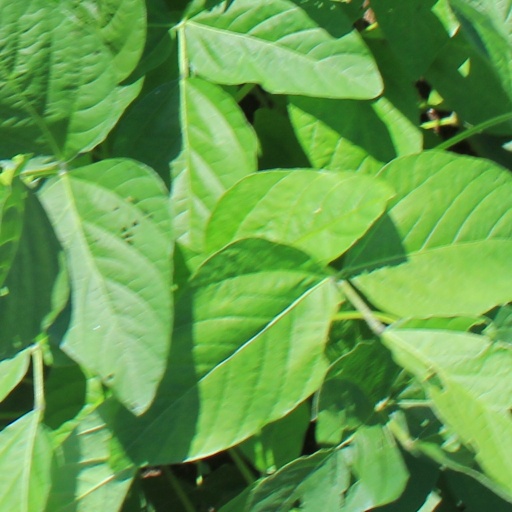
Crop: soybean